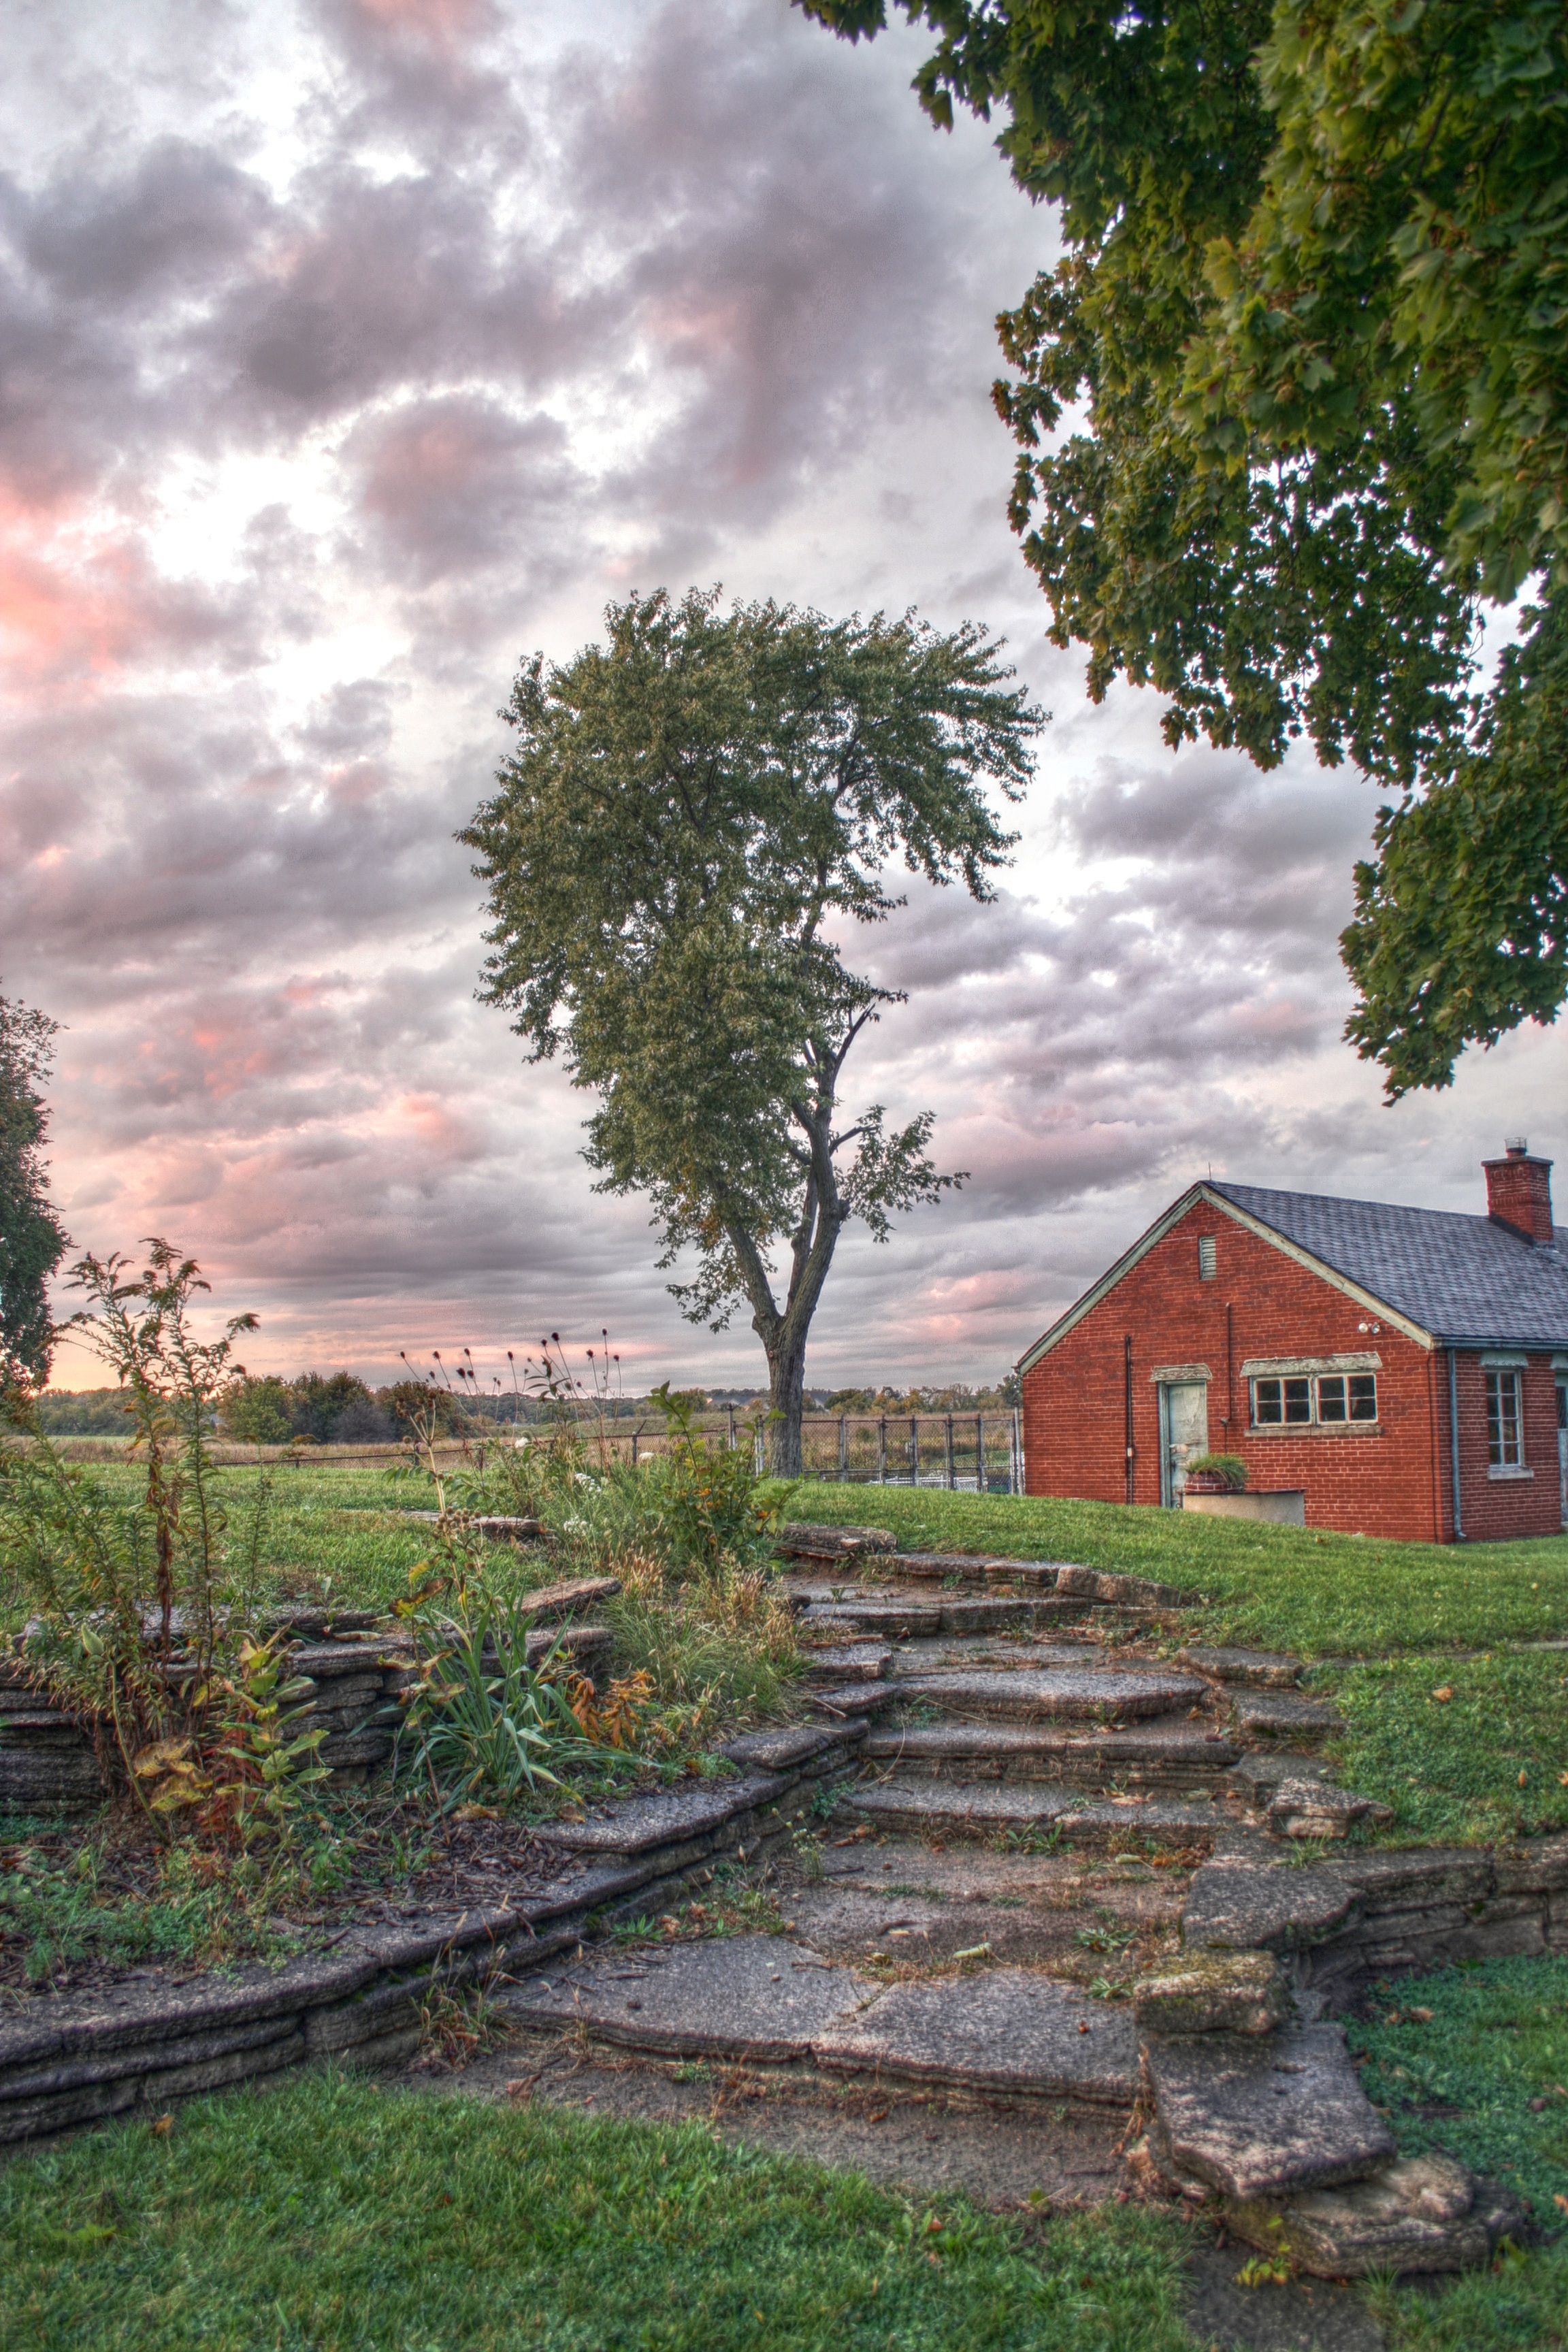
landscape, tree, nature, grass, outdoor, light, plant, sky, sun, sunset, farm, house, sunlight, fall, flower, summer, evening, scenic, autumn, garden, waterway, ruins, rural area, beautiful landscape, residential area, sunset background, woody plant